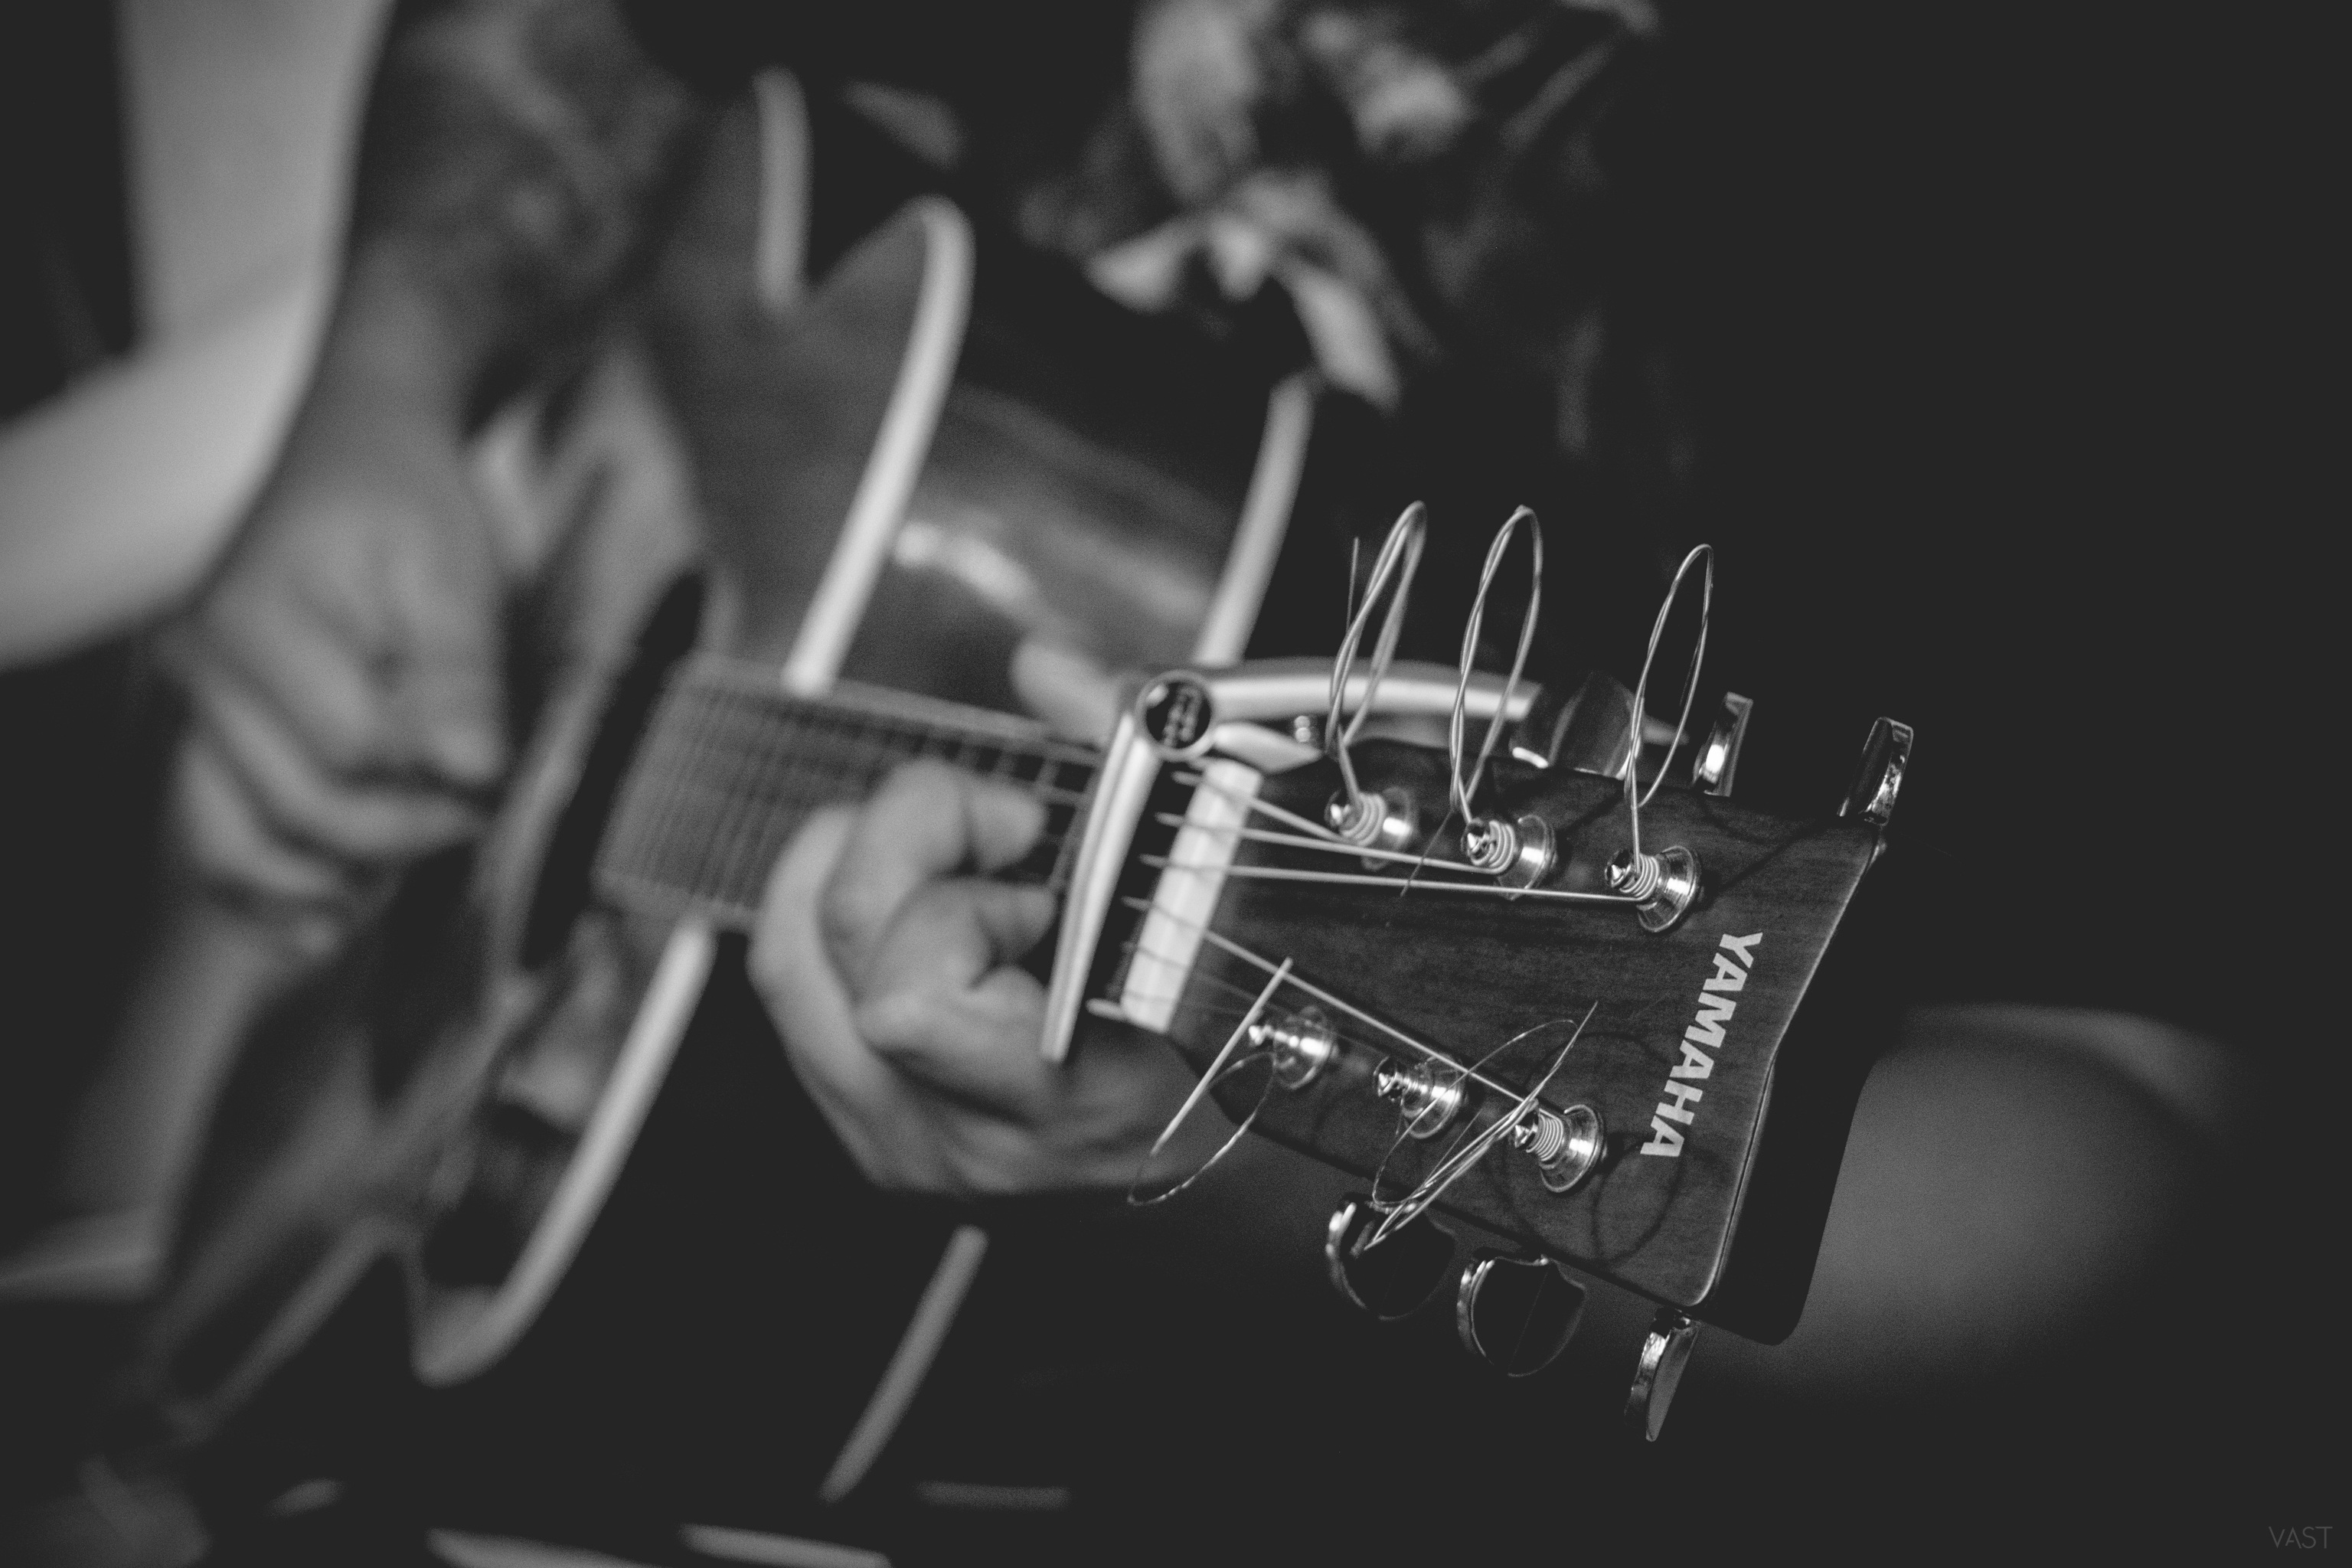
music, black and white, photography, guitar, musician, black, monochrome, musical instrument, sound, guitarist, trumpet, monochrome photography, string instrument, plucked string instruments